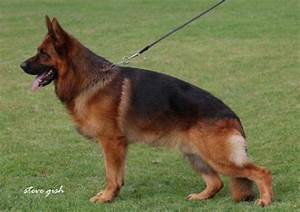
Label: cane